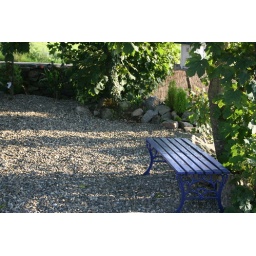
A Little bit of spare ground under some trees and she turned it in to this